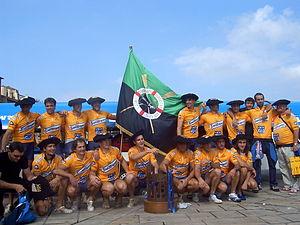
Le équipes de traînières au Pays basque participent aux estropadak, nom donné aux régates de traînières au Pays basque dans la ligue de San Miguel ou la ligue TKE.
Le lexique basque dans la langue française est l'ensemble des mots d'origine basque ayant parfois un usage courant dans la langue française. Chaque définition exprime un terme, un mouvement, un nom en rapport avec la vie politique ou socio-culturelle du Pays basque.
La Ligue San Miguel ou Ligue ACT est la ligue d'aviron créée par l'Association de Clubs de traînières comme première division d'aviron en région cantabrique. La Ligue ACT est née le 2 juillet 2003 après l'accord conclu par les Gouvernements des Communautés Autonomes d'Asturies, de Région cantabrique, de Galice et du Pays basque, pour soutenir et promouvoir une discipline sportive qui fait partie de l'histoire des peuples du nord de l'Espagne. Durant l'année 2006, après un accord de parrainage avec l'entreprise Mahou-San Miguel, la Ligue ACT a changé son nom par celui de Ligue San Miguel.
Urdaibai Arraun Elkartea est un club d'aviron apparu lors de la fusion en 1992 des clubs respectifs d'Elantxobe, de Mundaka et de Bermeo.